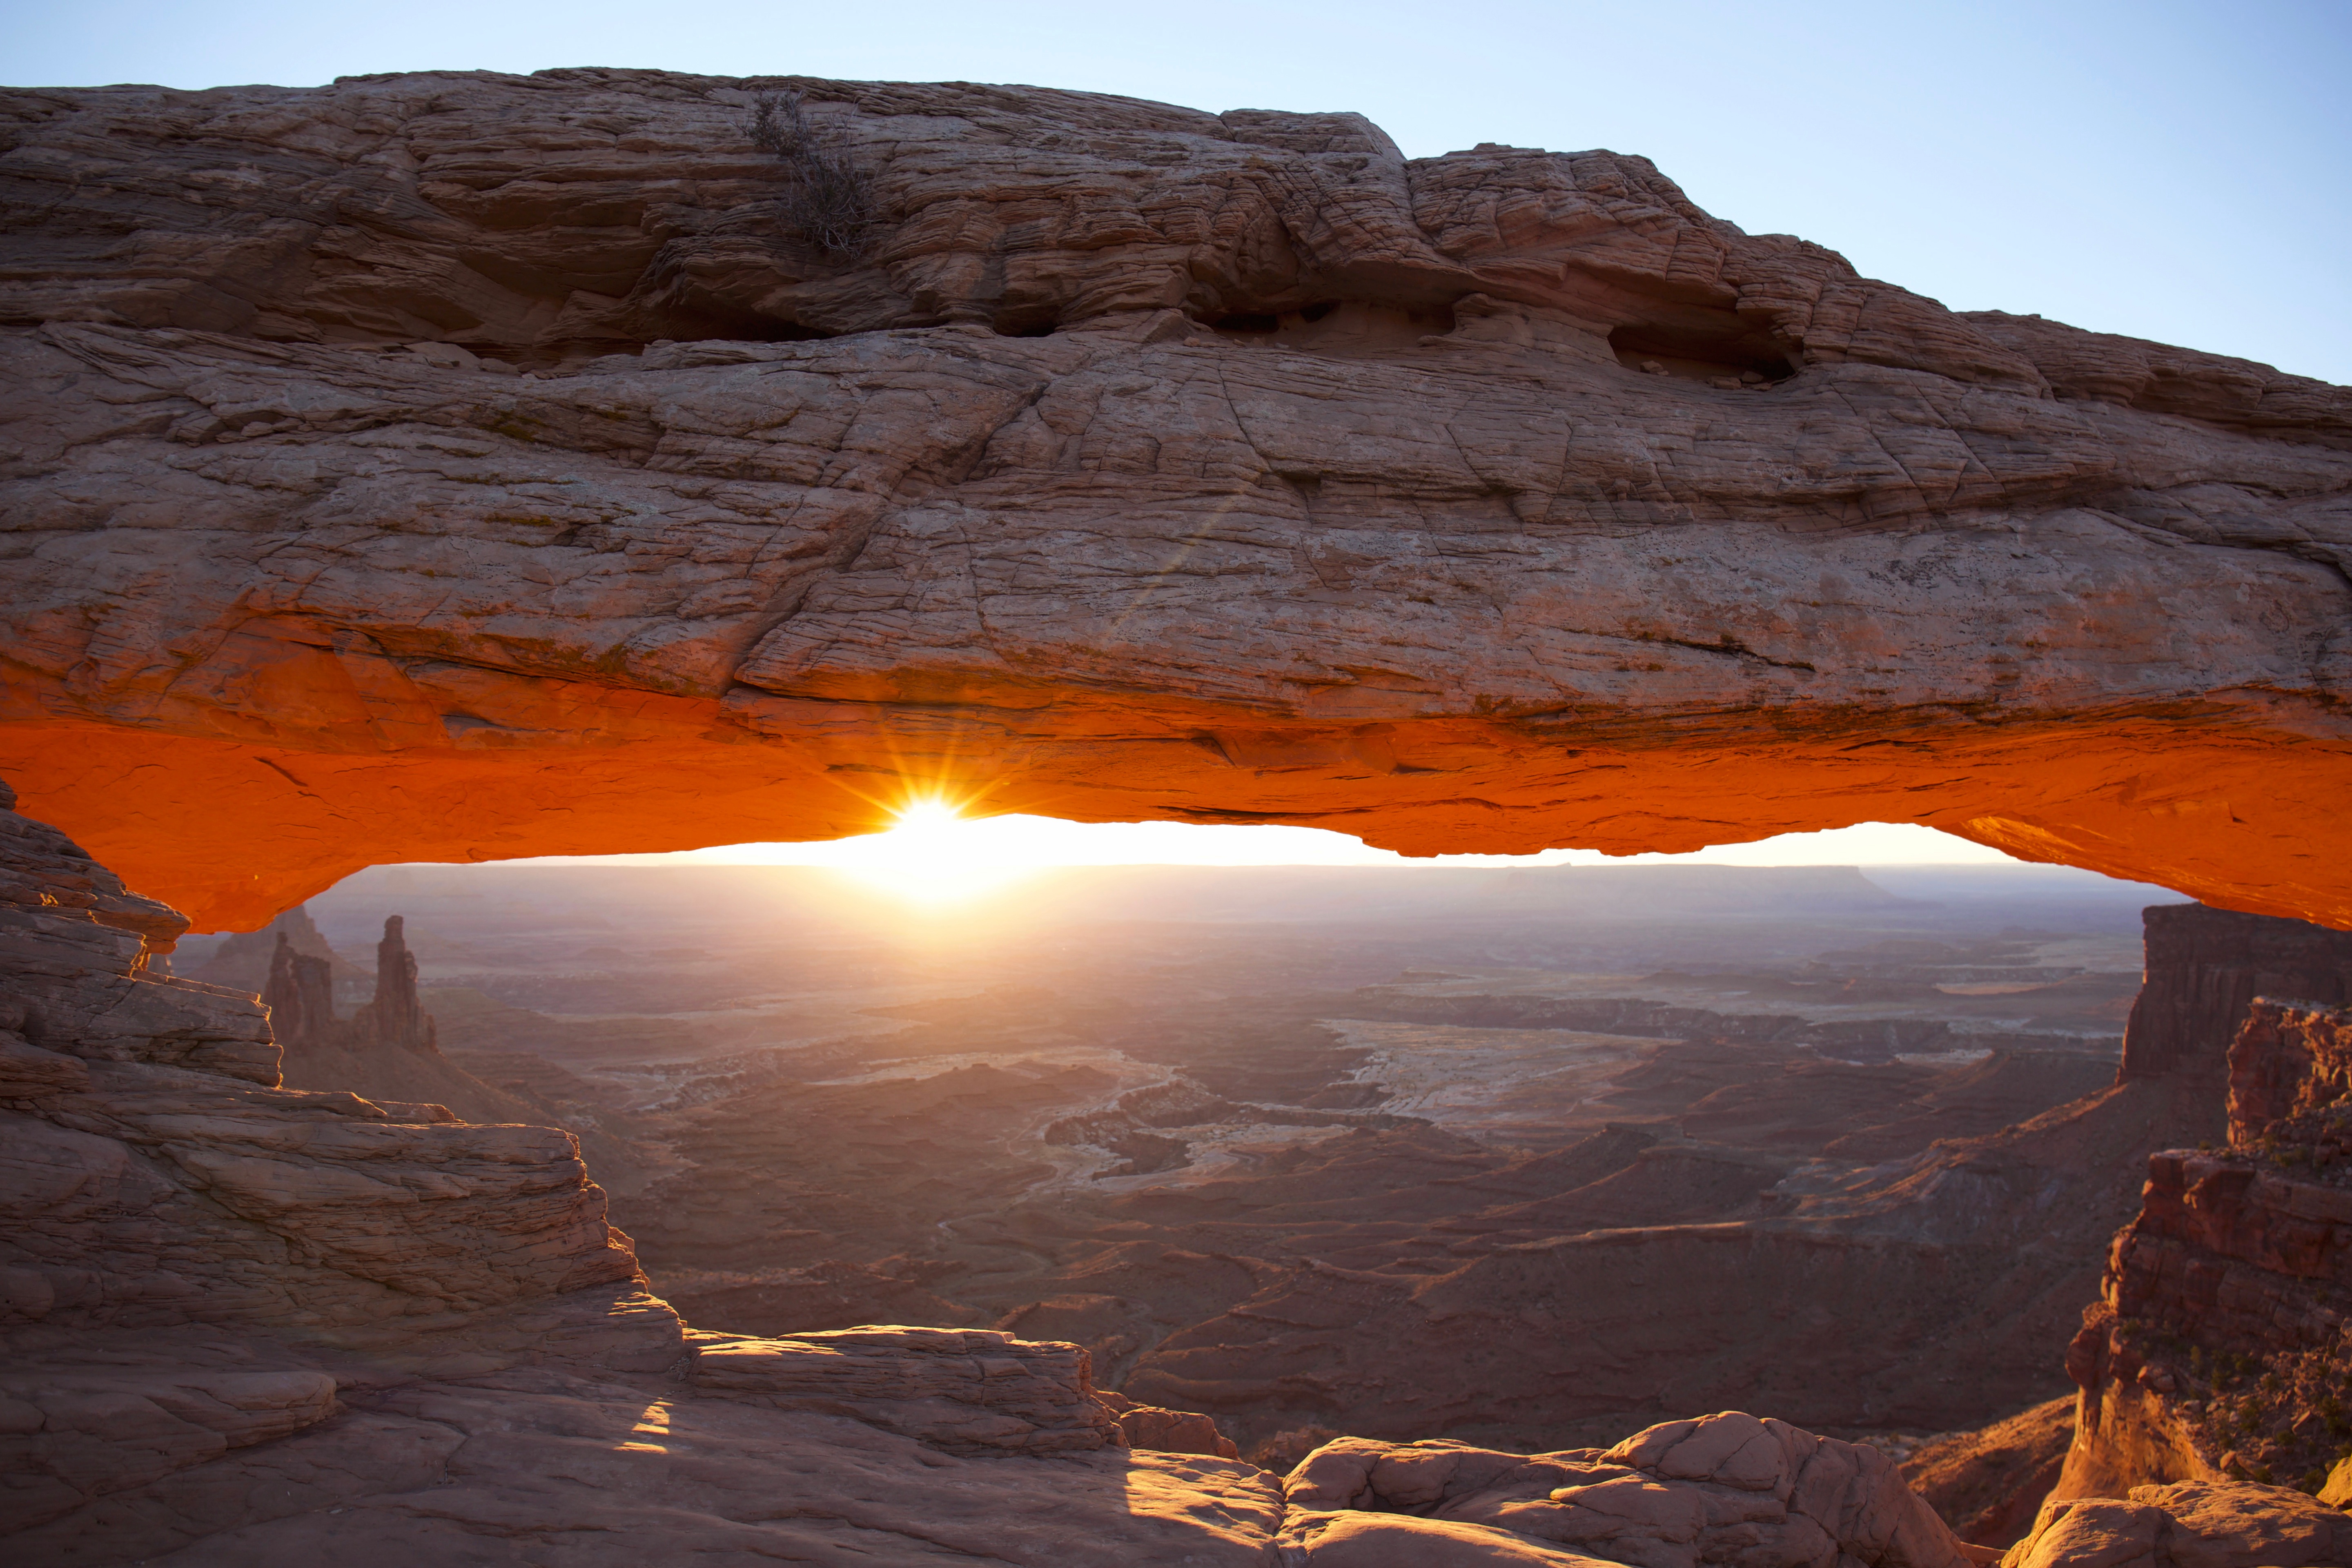
landscape, rock, mountain, sunrise, sunset, desert, valley, formation, cliff, arch, terrain, geology, badlands, plateau, wadi, butte, landform, natural environment, geographical feature, geological phenomenon